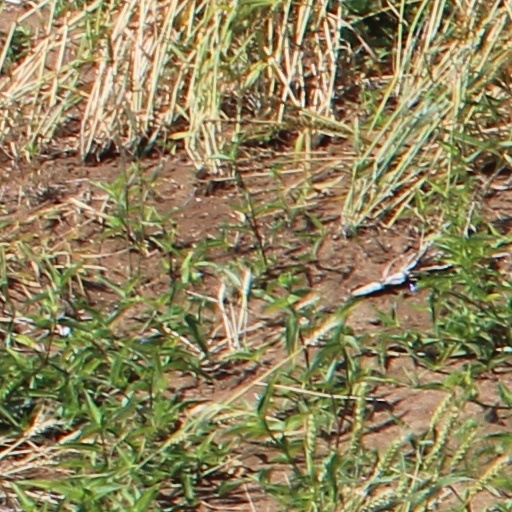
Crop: wheat